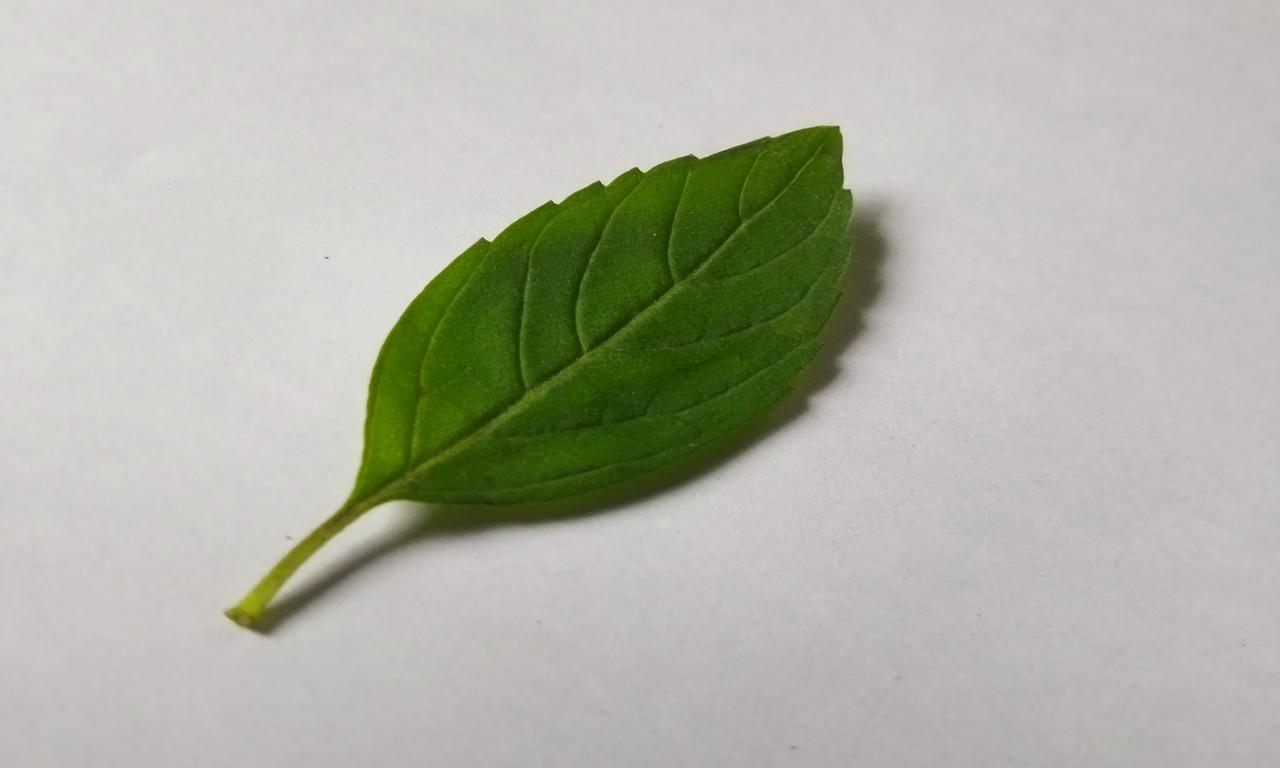
Label: Fresh